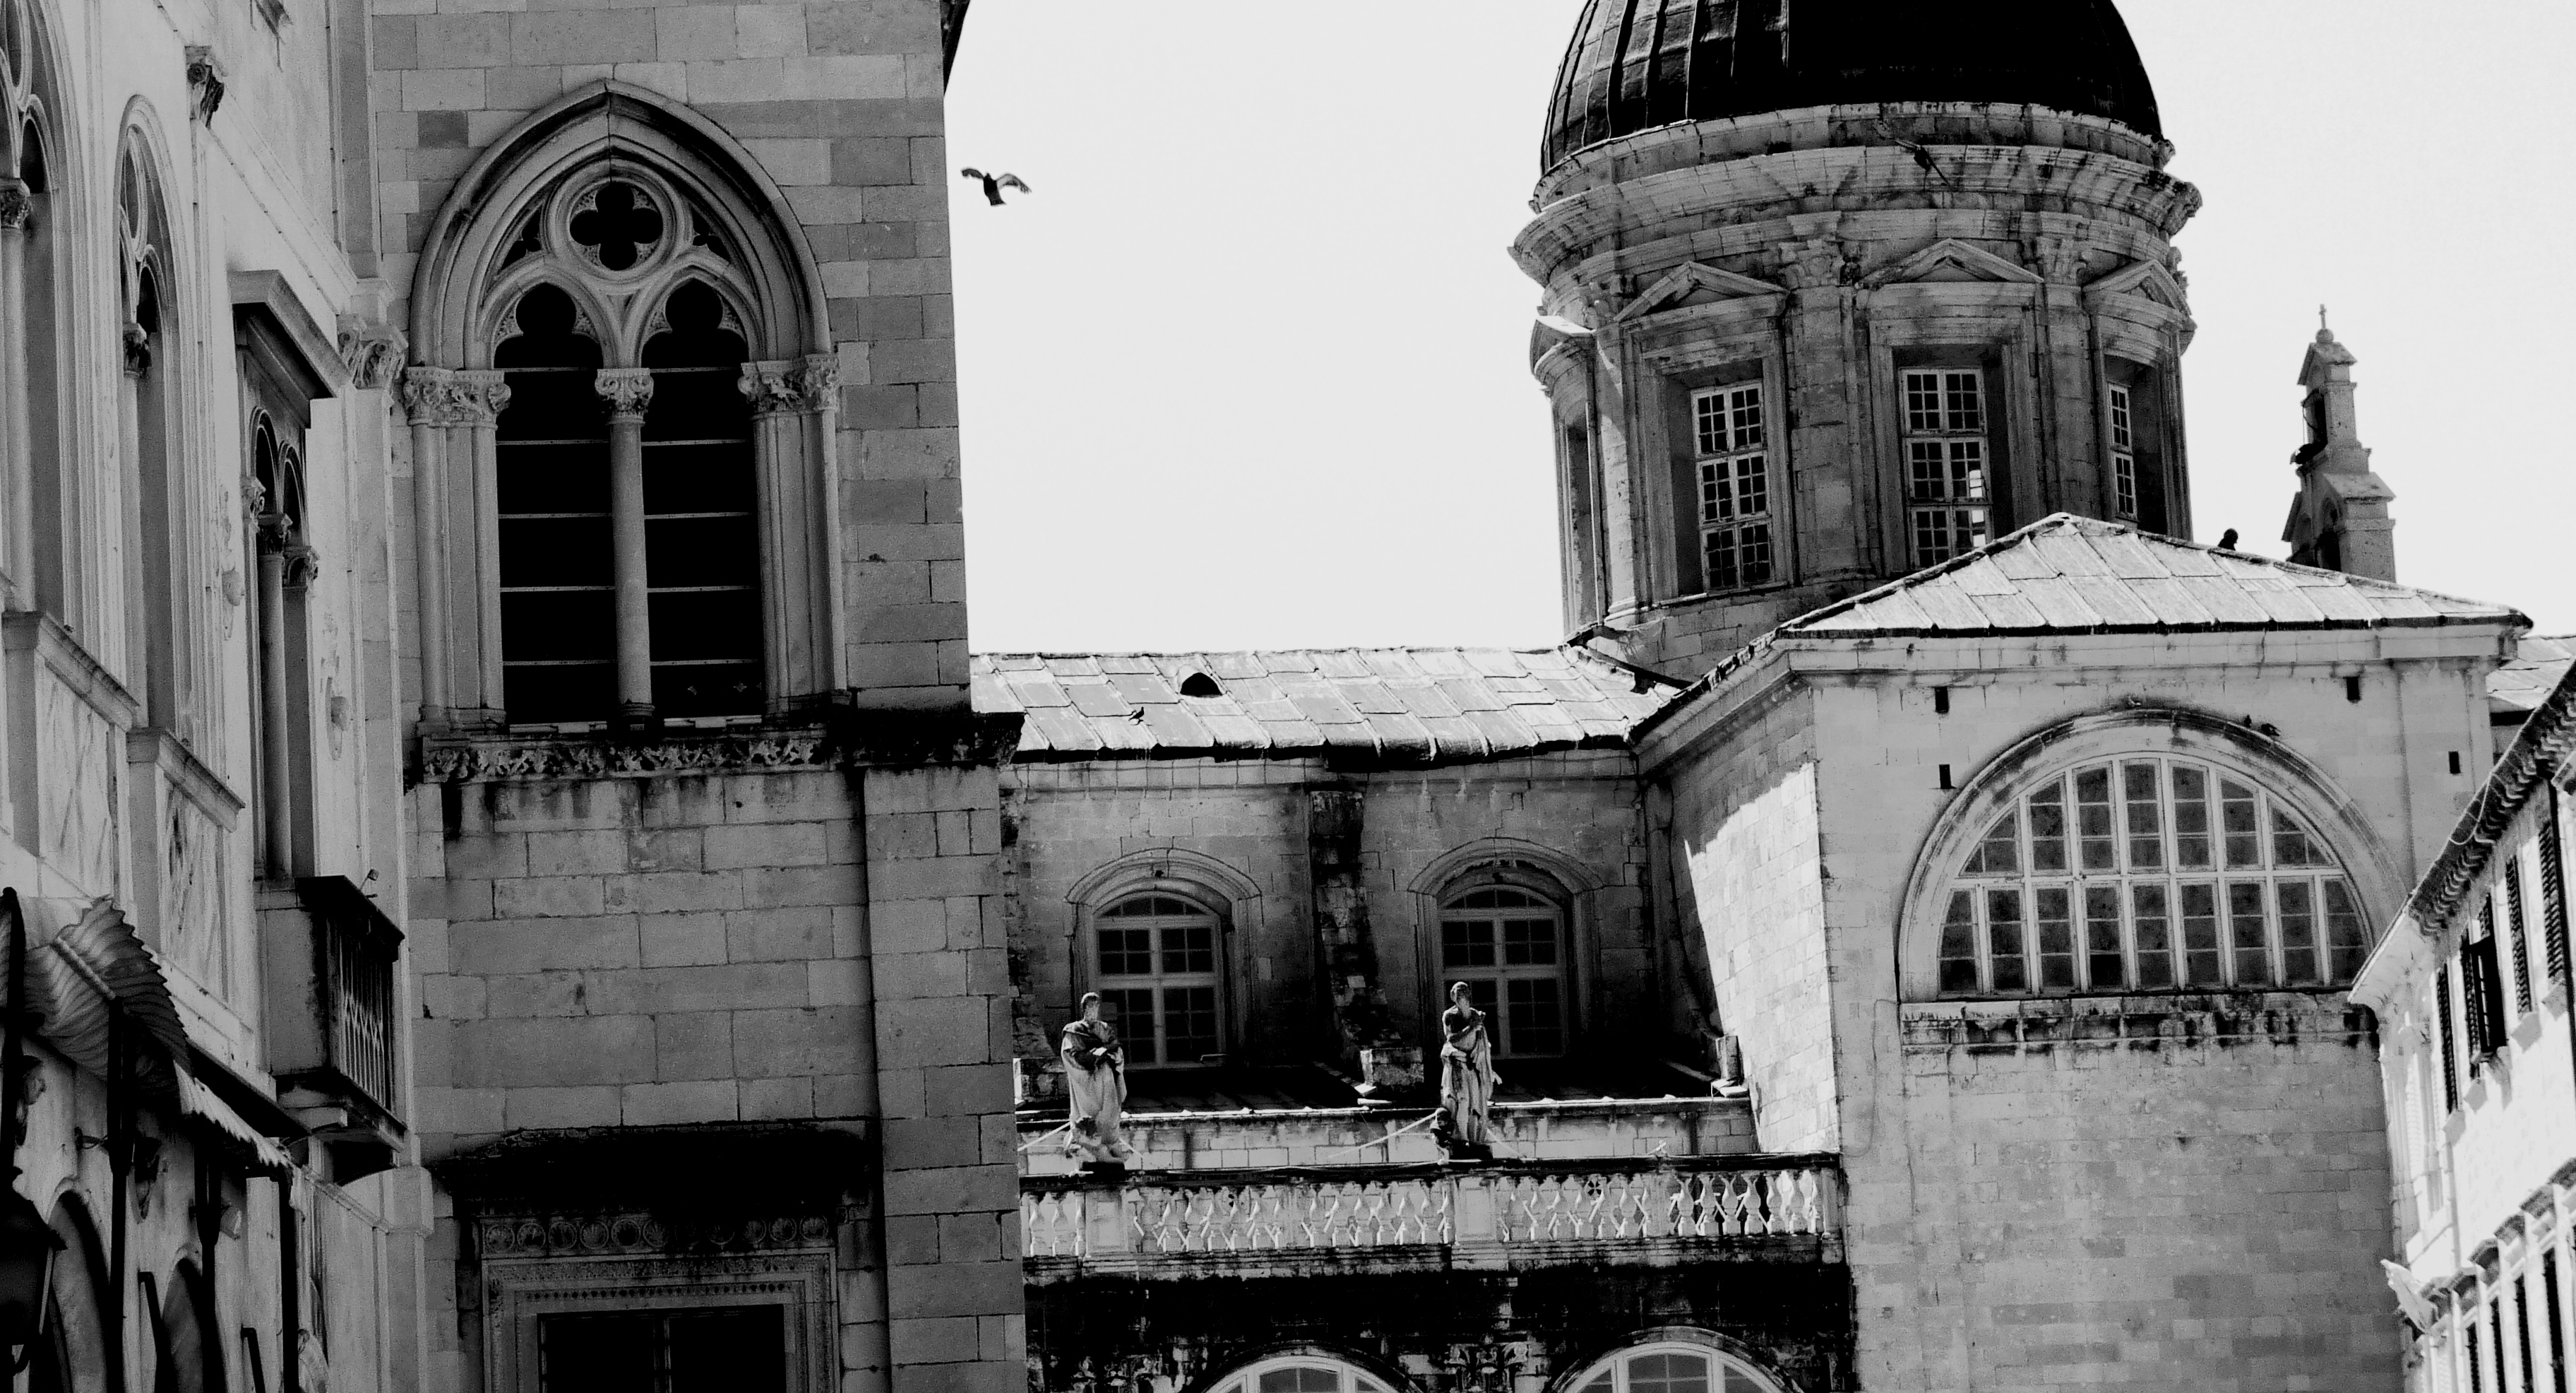
black and white, architecture, house, building, landmark, facade, church, cathedral, monochrome, place of worship, synagogue, history, gothic architecture, monochrome photography, ancient history